List of birds of the United States

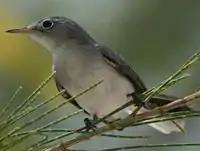
Blue-gray gnatcatcher

The kinglets and "crests" are a small family of birds which resemble some warblers. They are very small insectivorous birds in the single genus "Regulus". The adults have colored crowns, giving rise to their name.